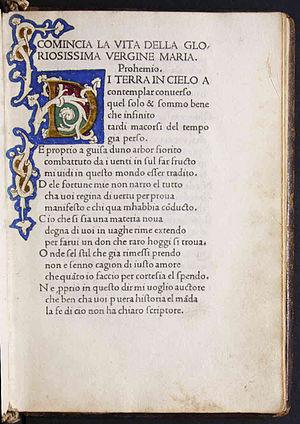
Antonio Cornazzano est un poète, danseur et homme politique italien, auteur d'un traité de danse.